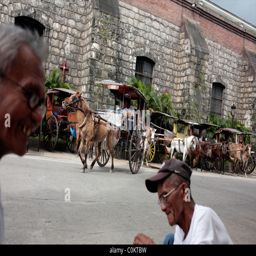
a street scene , it is cultural site